Grand Marais, Minnesota

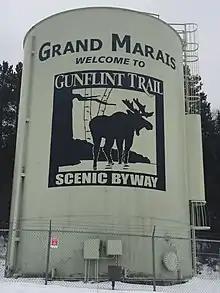
The start of the Gunflint Trail in Grand Marais

According to the United States Census Bureau, the city has an area of , all land. Grand Marais is on the northwestern shore of Lake Superior. It is an entry point for the Boundary Waters Canoe Area Wilderness, at the beginning of the Gunflint Trail. The Superior Hiking Trail passes near Grand Marais, and Judge C. R. Magney State Park is nearby.